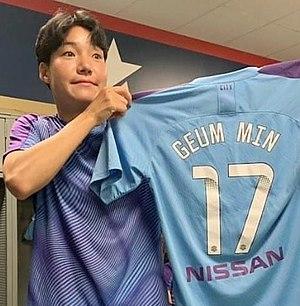
Lee Geum-min, née le 7 avril 1994, est une footballeuse sud-coréenne qui joue au poste d'attaquant pour le Manchester City, et dans l'équipe nationale sud-coréenne.